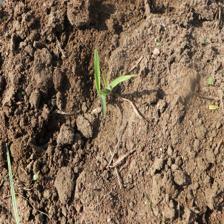
Label: Sorghum